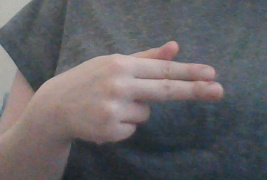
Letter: ghain